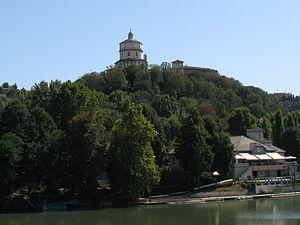
Turin est une ville italienne, chef-lieu de la ville métropolitaine de Turin et de la région du Piémont. Turin a été la capitale des États de Savoie de 1563 à 1713, du royaume de Sicile de 1713 à 1720, du royaume de Sardaigne de 1720 à 1861 et du royaume d'Italie de 1861 à 1865.